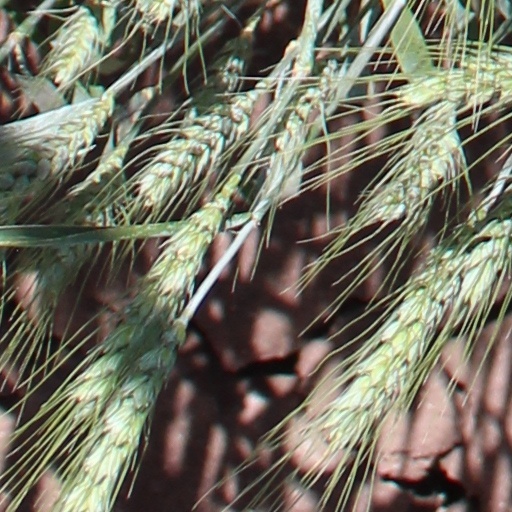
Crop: wheat